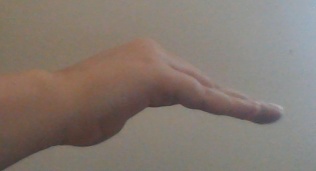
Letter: haa